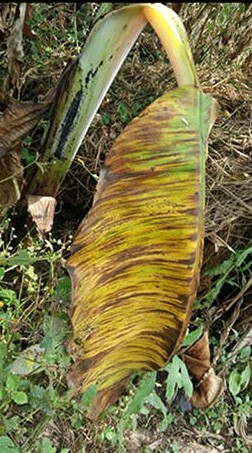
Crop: unknown
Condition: banana_panama_disease